Notre-Dame de la Garde

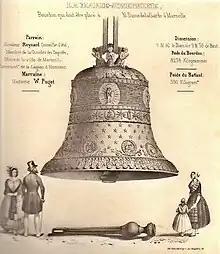
The bell, lithographs of 1845

Thanks to various offerings, notably a gift of 3000 francs that the Duchess of Orleans made while travelling through Marseille in May 1823, a new statue of the Virgin was commissioned to replace the one melted down during the French Revolution. In 1829, Marseilles goldsmith Jean-Baptiste Chanuel, an artisan with a workshop in the , began work on this statue based on a model by the sculptor Jean-Pierre Cortot. This very delicate work of hammered gold was finished five years later, in 1834. On July 2, 1837, blessed the statue on the , which was then brought to the top of the hill. It replaced the Virgin of the Bouquet, which was given to the . The Virgin of the Bouquet was later returned to the crypt in 1979. The two statues, the Virgin of the Bouquet and the silver Virgin, thus pre-date the basilica where they are displayed.